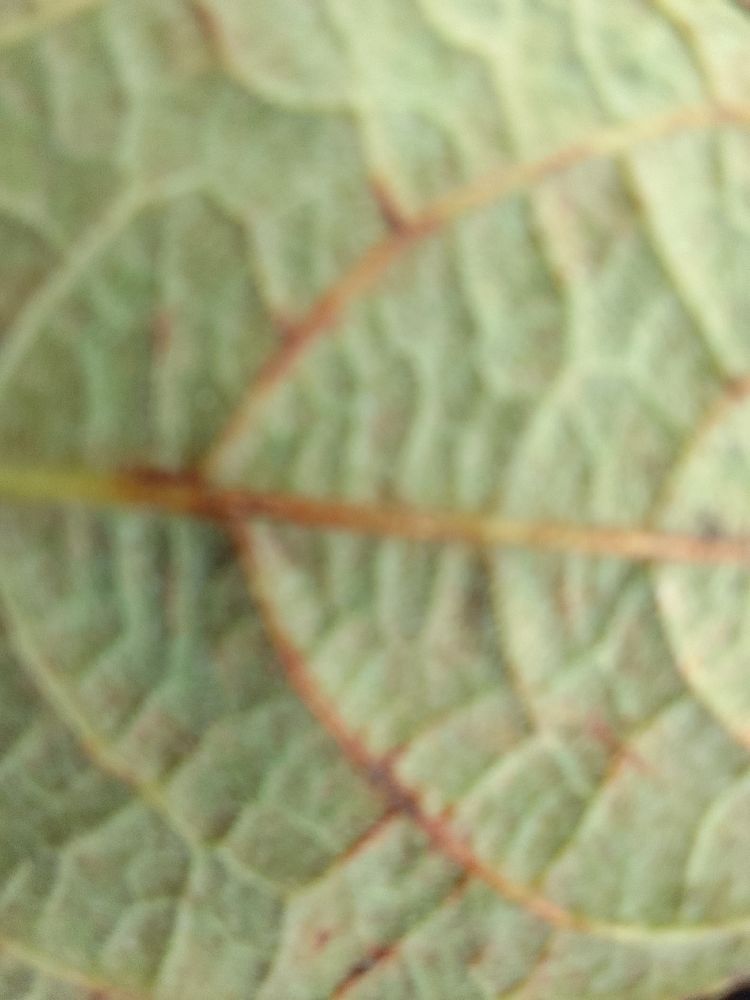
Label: anthracnose